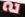
Number: 2